Custer (TV series)

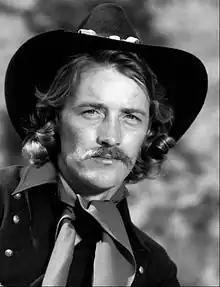
Wayne Maunder as Custer.

Custer, also known as The Legend of Custer, is a 17-episode military-Western television series which ran on ABC from September 6 to December 27, 1967, with Wayne Maunder in the starring role of then Lieutenant Colonel George Armstrong Custer. Criticizing the series as "glamorizing Custer," a concerted protest headed by the Tribal Indians Land Rights Association successfully halted broadcast of the series under the FCC fairness doctrine.